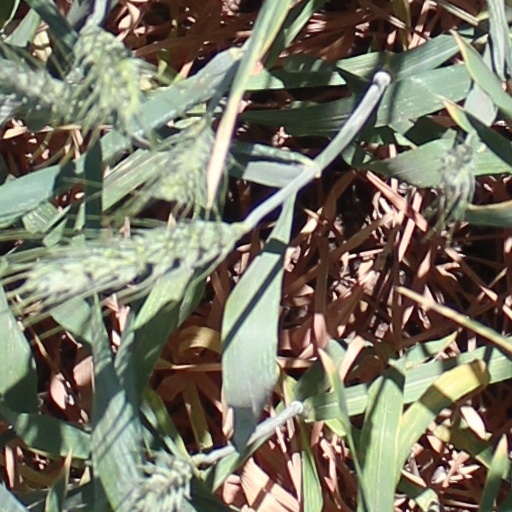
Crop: wheat